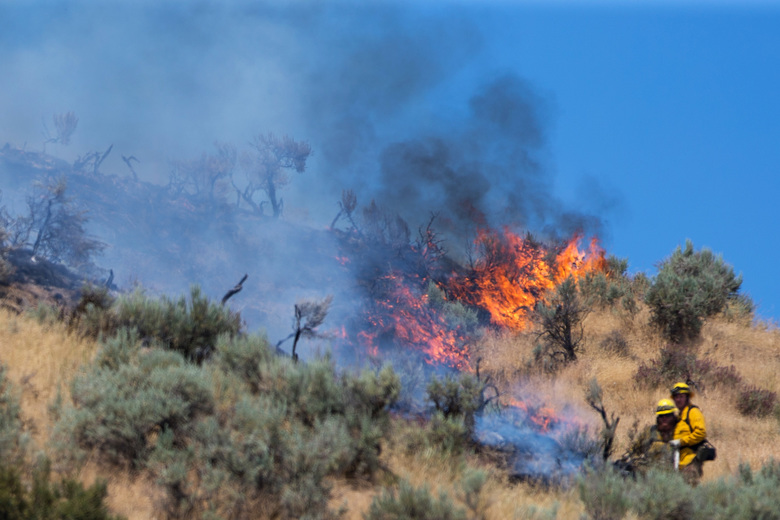
Fire: yes
Smoke: yes